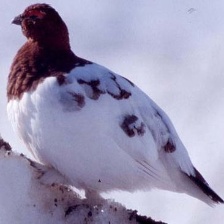
Species: WILLOW PTARMIGAN
Scientific name: LAGOPUS LAGOPUS